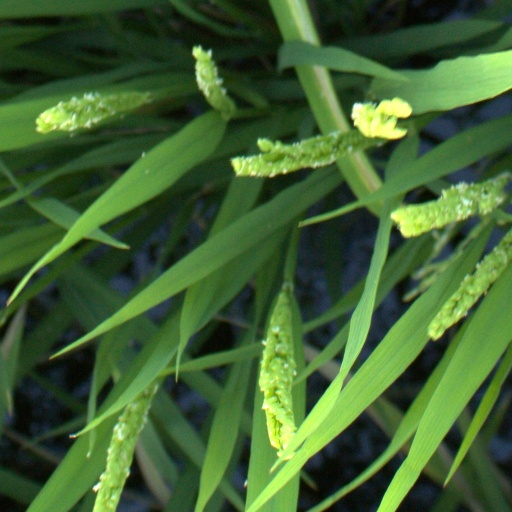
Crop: rice